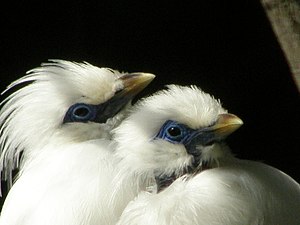
Balistær / Udbredelse
To ungfugle
Balistær er en stæreart som er endemisk til den indonesiske ø Bali. Fuglen er udrydningstruet på grund af indfangning til brug som burfugl, og der er iværksat et avlsprogram med udsætninger for at øge bestanden.